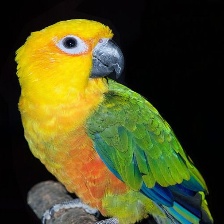
Species: JANDAYA PARAKEET
Scientific name: ARATINGA JANDAYA